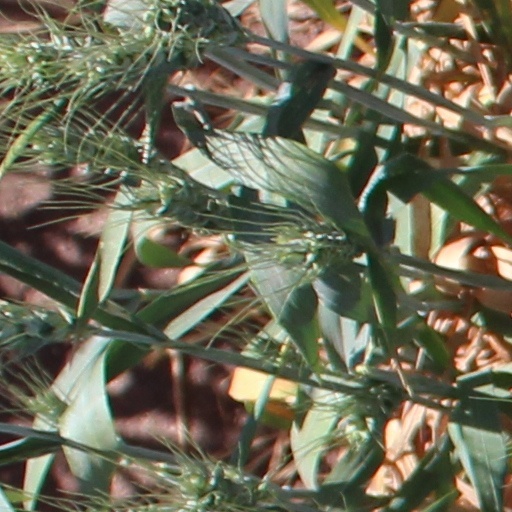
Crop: wheat